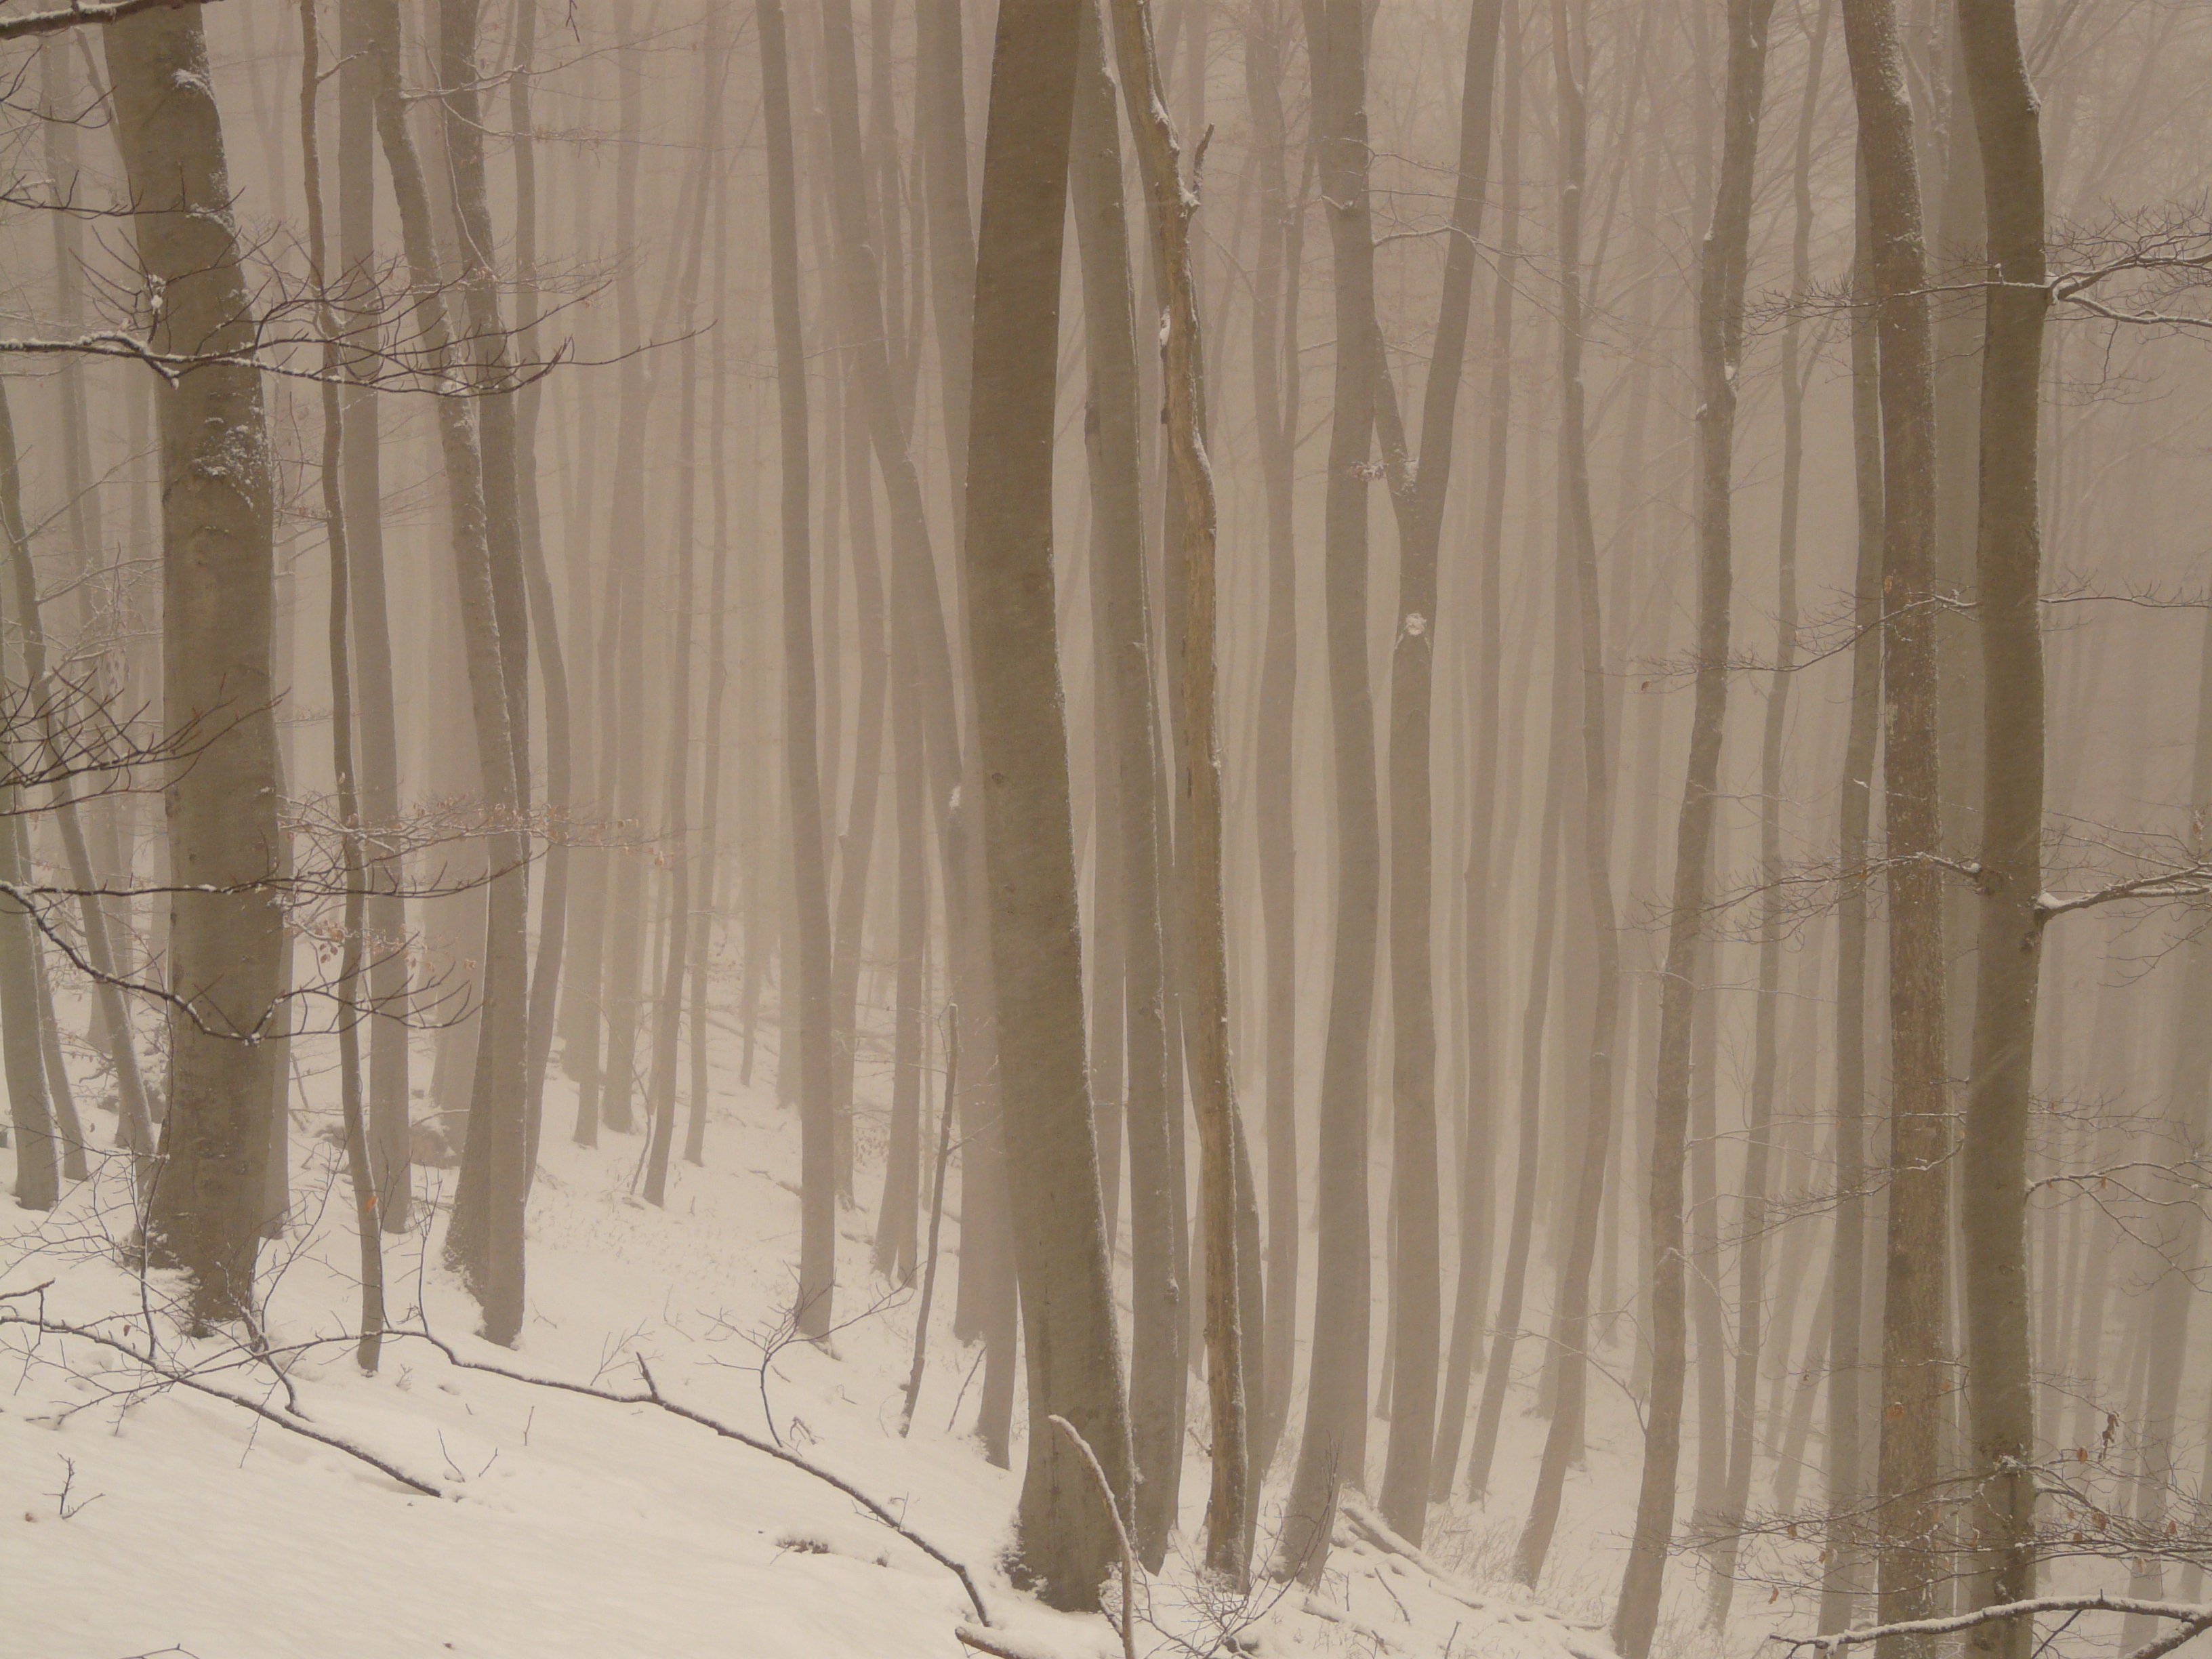
tree, forest, branch, snow, cold, winter, wood, fog, frost, weather, haze, curtain, lonely, season, interior design, loneliness, icy, habitat, tree trunks, freezing, natural environment, atmospheric phenomenon, woody plant